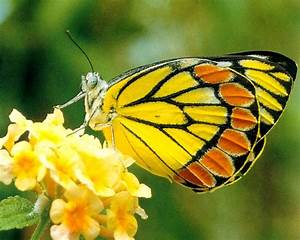
Label: butterfly